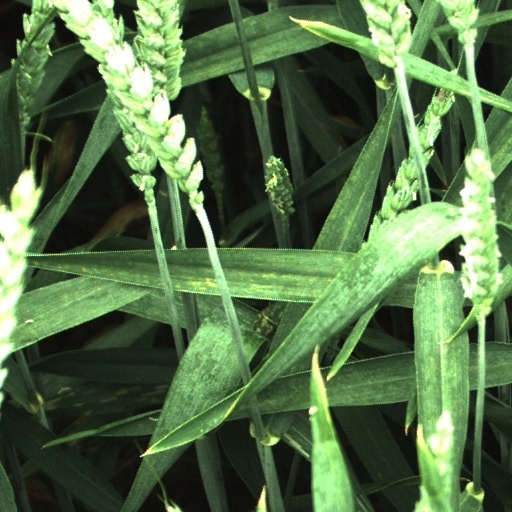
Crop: wheat